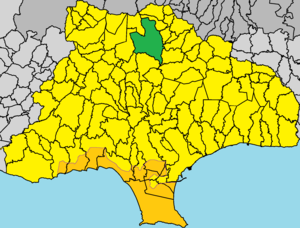
Peléndri est un village de Chypre de plus de 1 074 habitants.